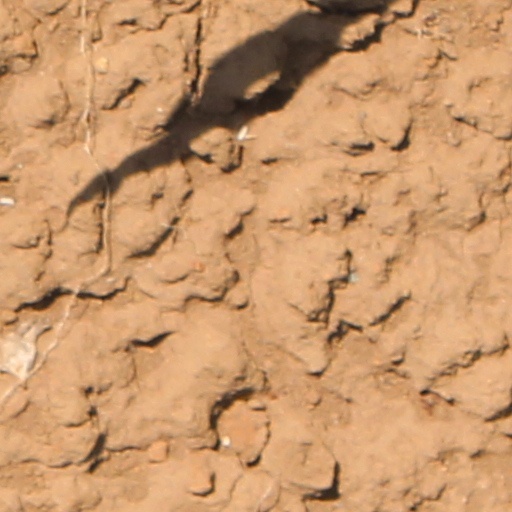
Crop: wheat